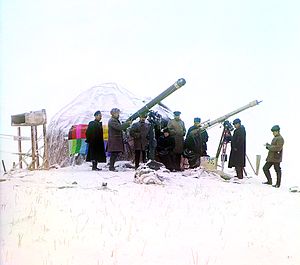
Kikkert
Astronomiske observationer i Tien Shan-bjergene i 1912
En kikkert eller et teleskop er et instrument til at se genstande på stor afstand.